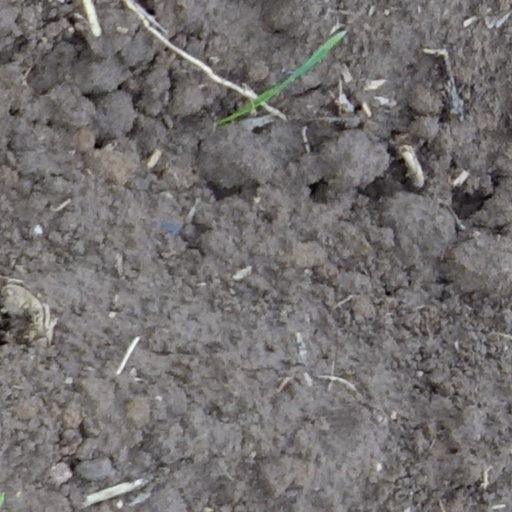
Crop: wheat